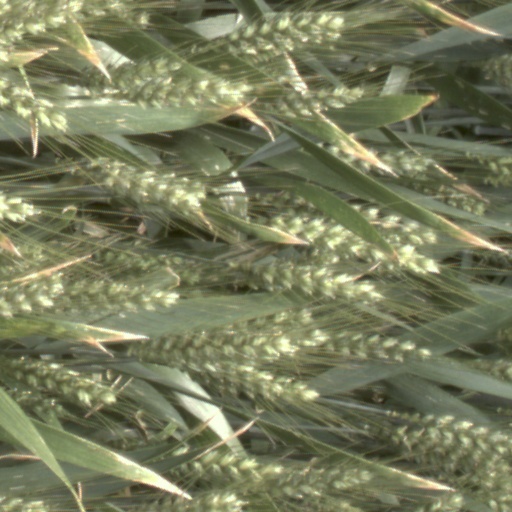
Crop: wheat